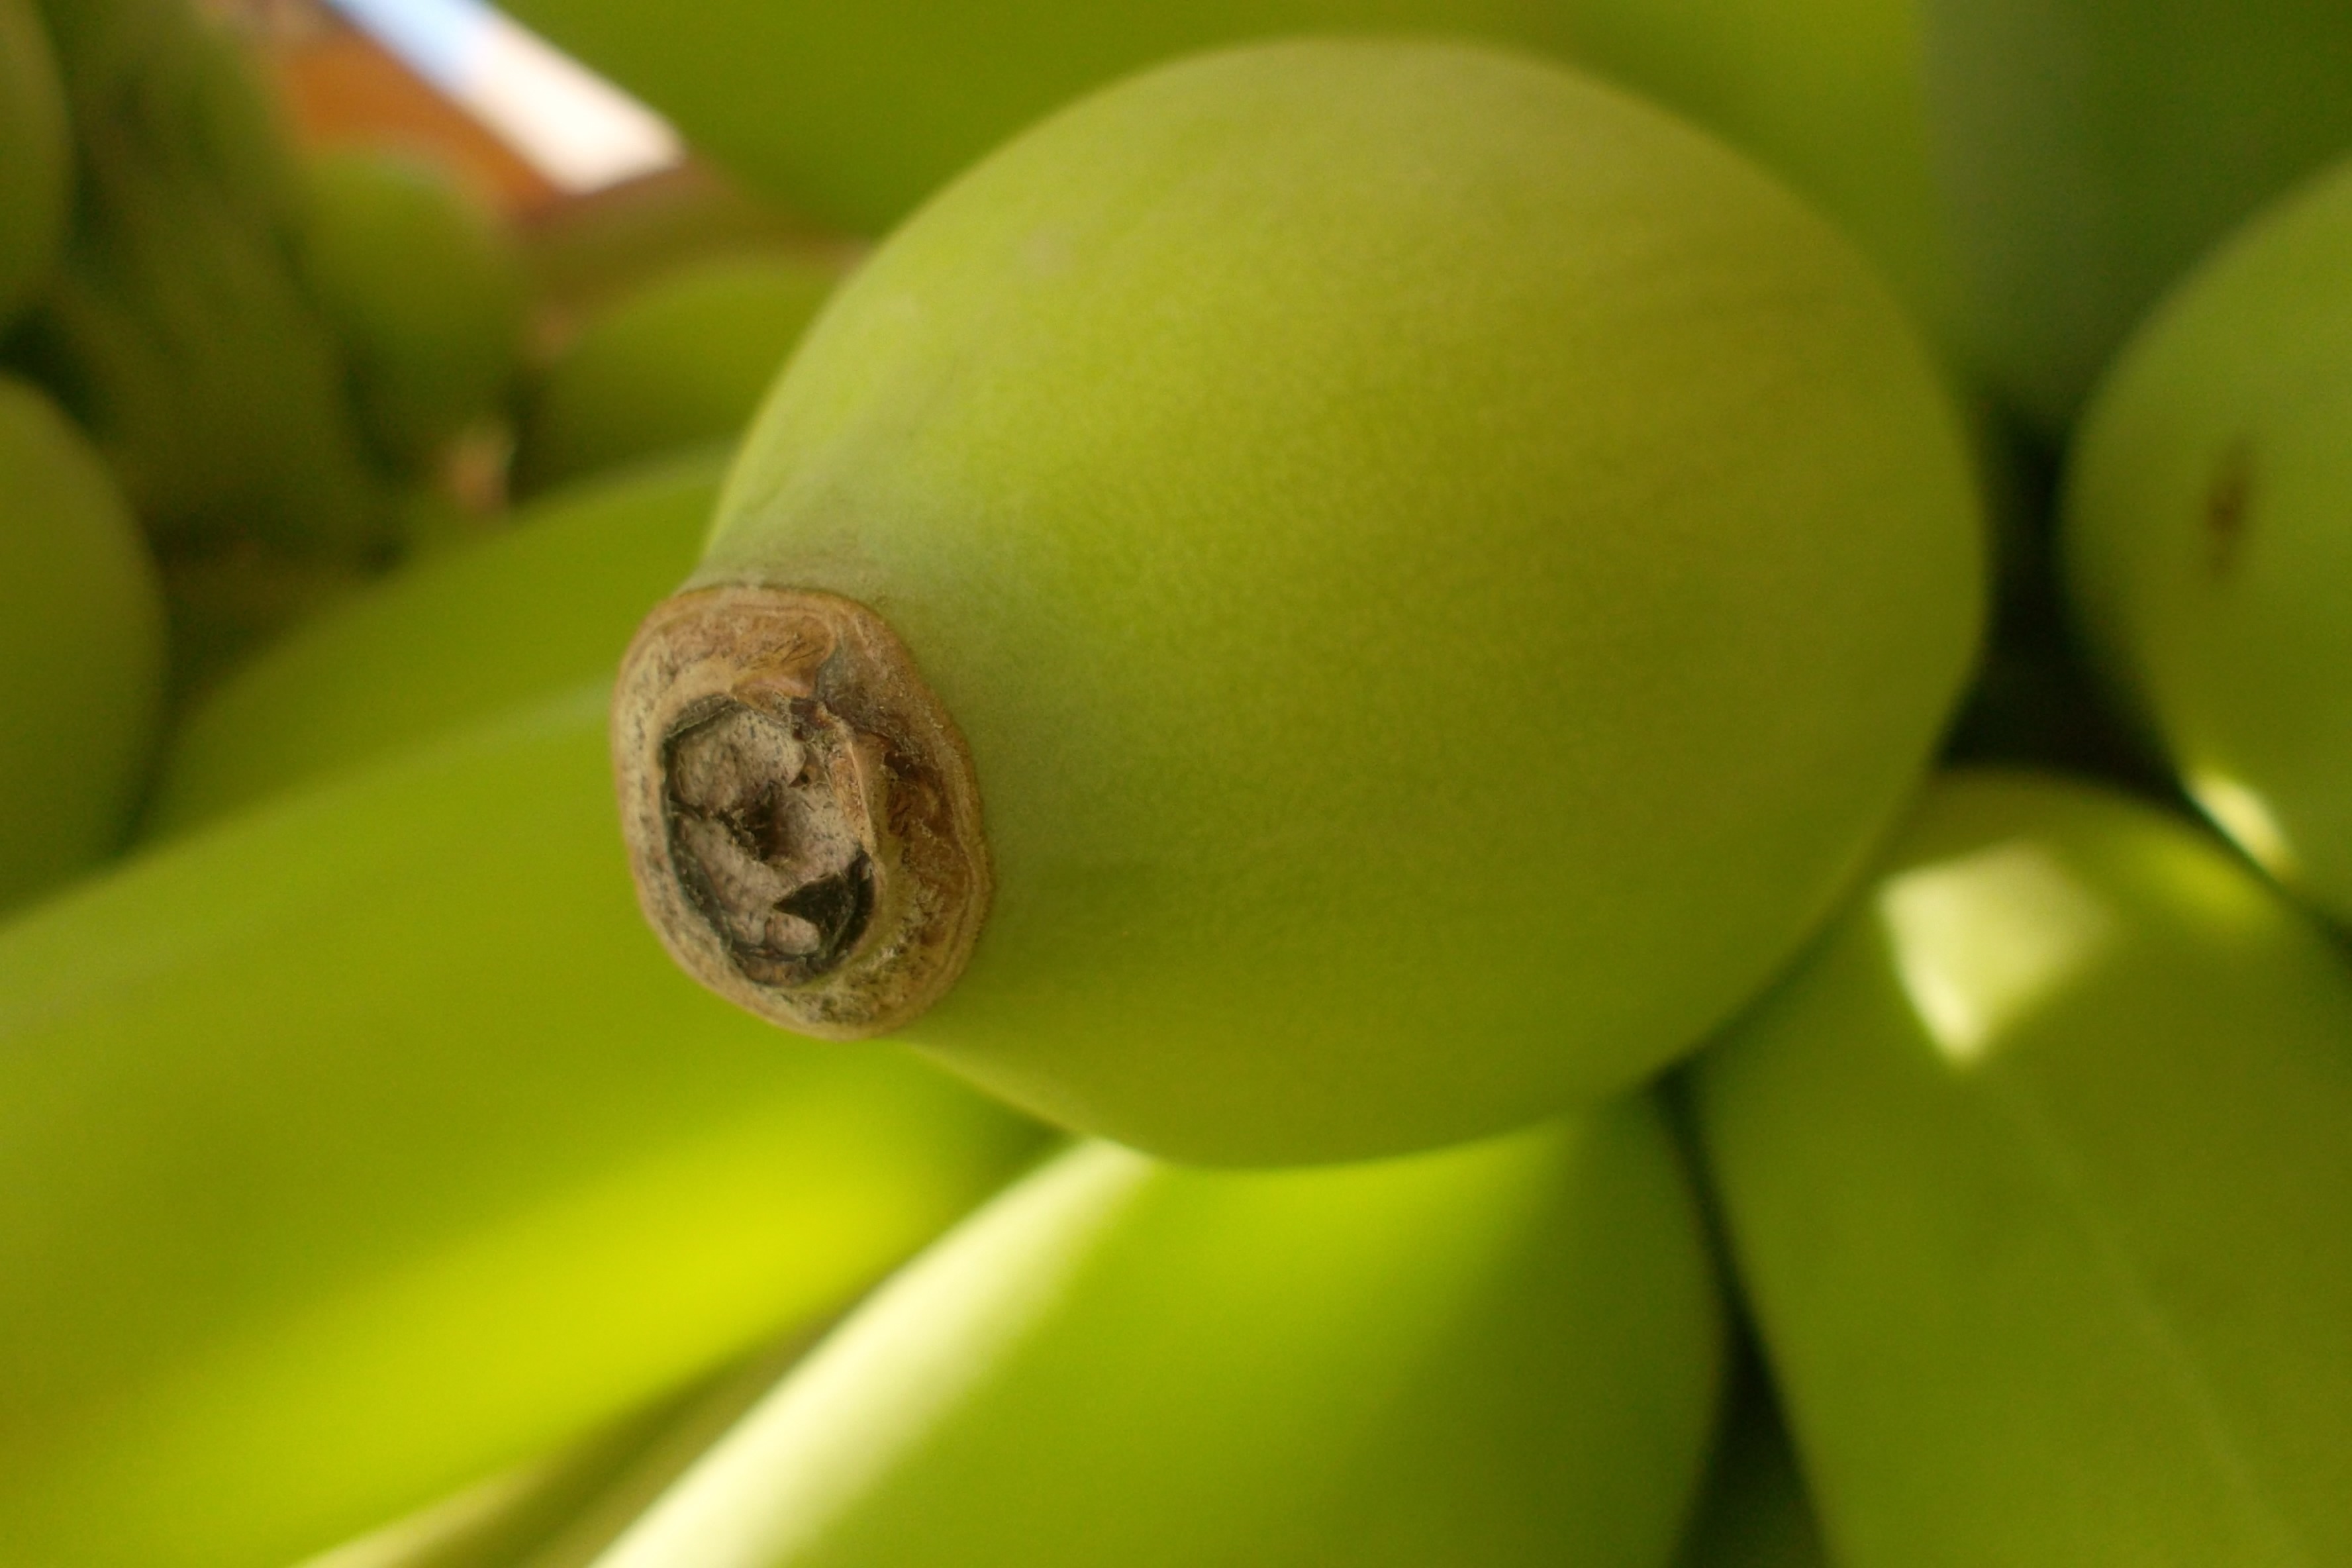
tree, nature, branch, plant, photography, fruit, sweet, sunlight, leaf, flower, young, food, green, cooking, ingredient, produce, color, fresh, colorful, yellow, garden, banana, baking, healthy, dessert, eat, flora, delicious, baked, green house, muffin, close up, sweet dish, seasoning, trees, leaves, tip, background, sugar, treats, bananas, vegetables, tasty, fruits, vegetarian, banana leaf, culture, raw, vitamins, musa, organic, immature, macro photography, flowering plant, banana plant, shine through, banana shrub, cooking bananas, banana tree, land plant, banana bread, monocotyledons, musaceae, dessert banana, unripe banana, sweet banana, white sunlight, plantane, banana style, banana stem, bananas musa, banana bunch, banana muffin